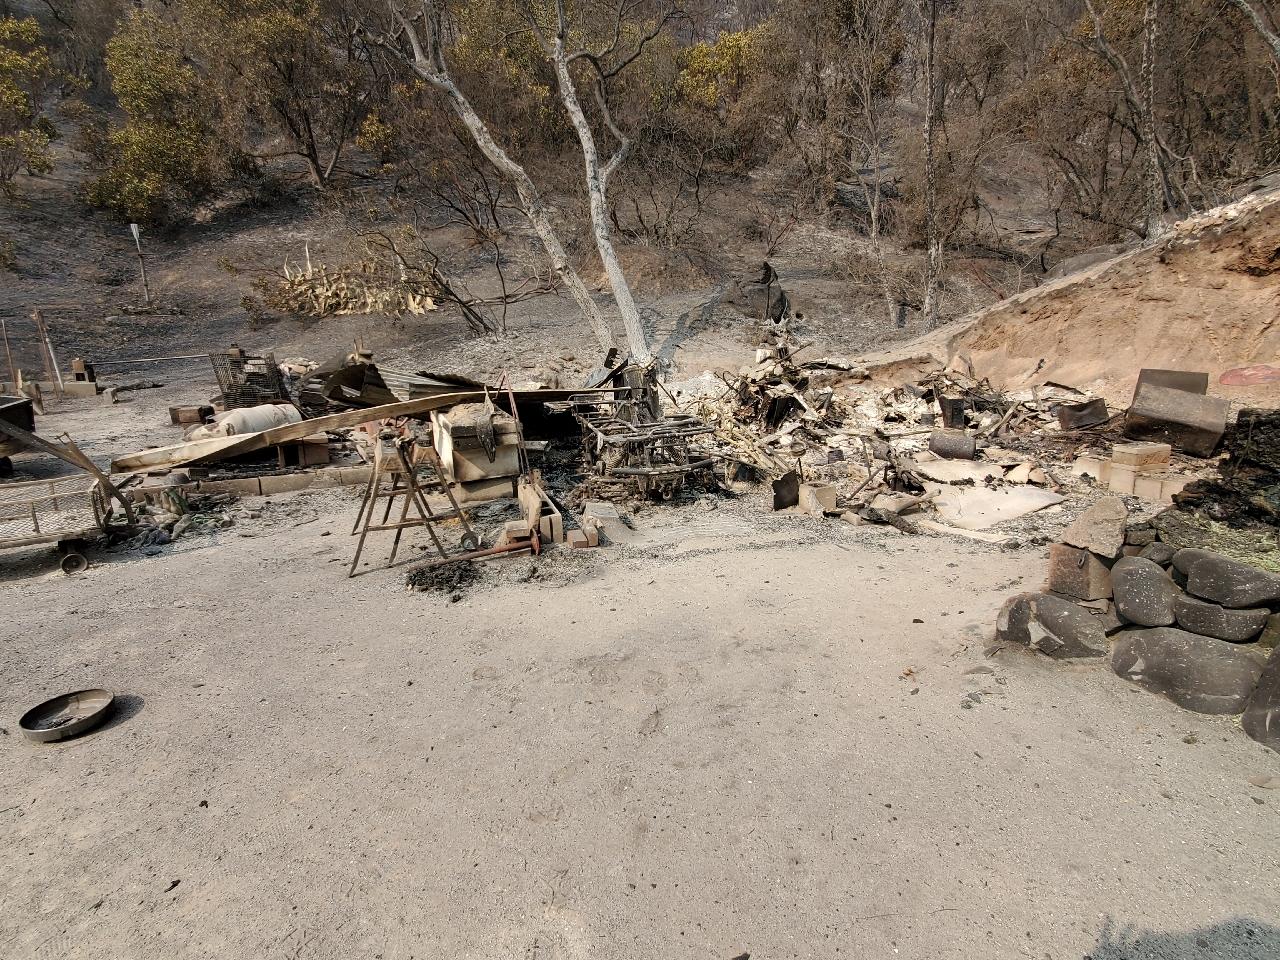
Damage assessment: destroyed